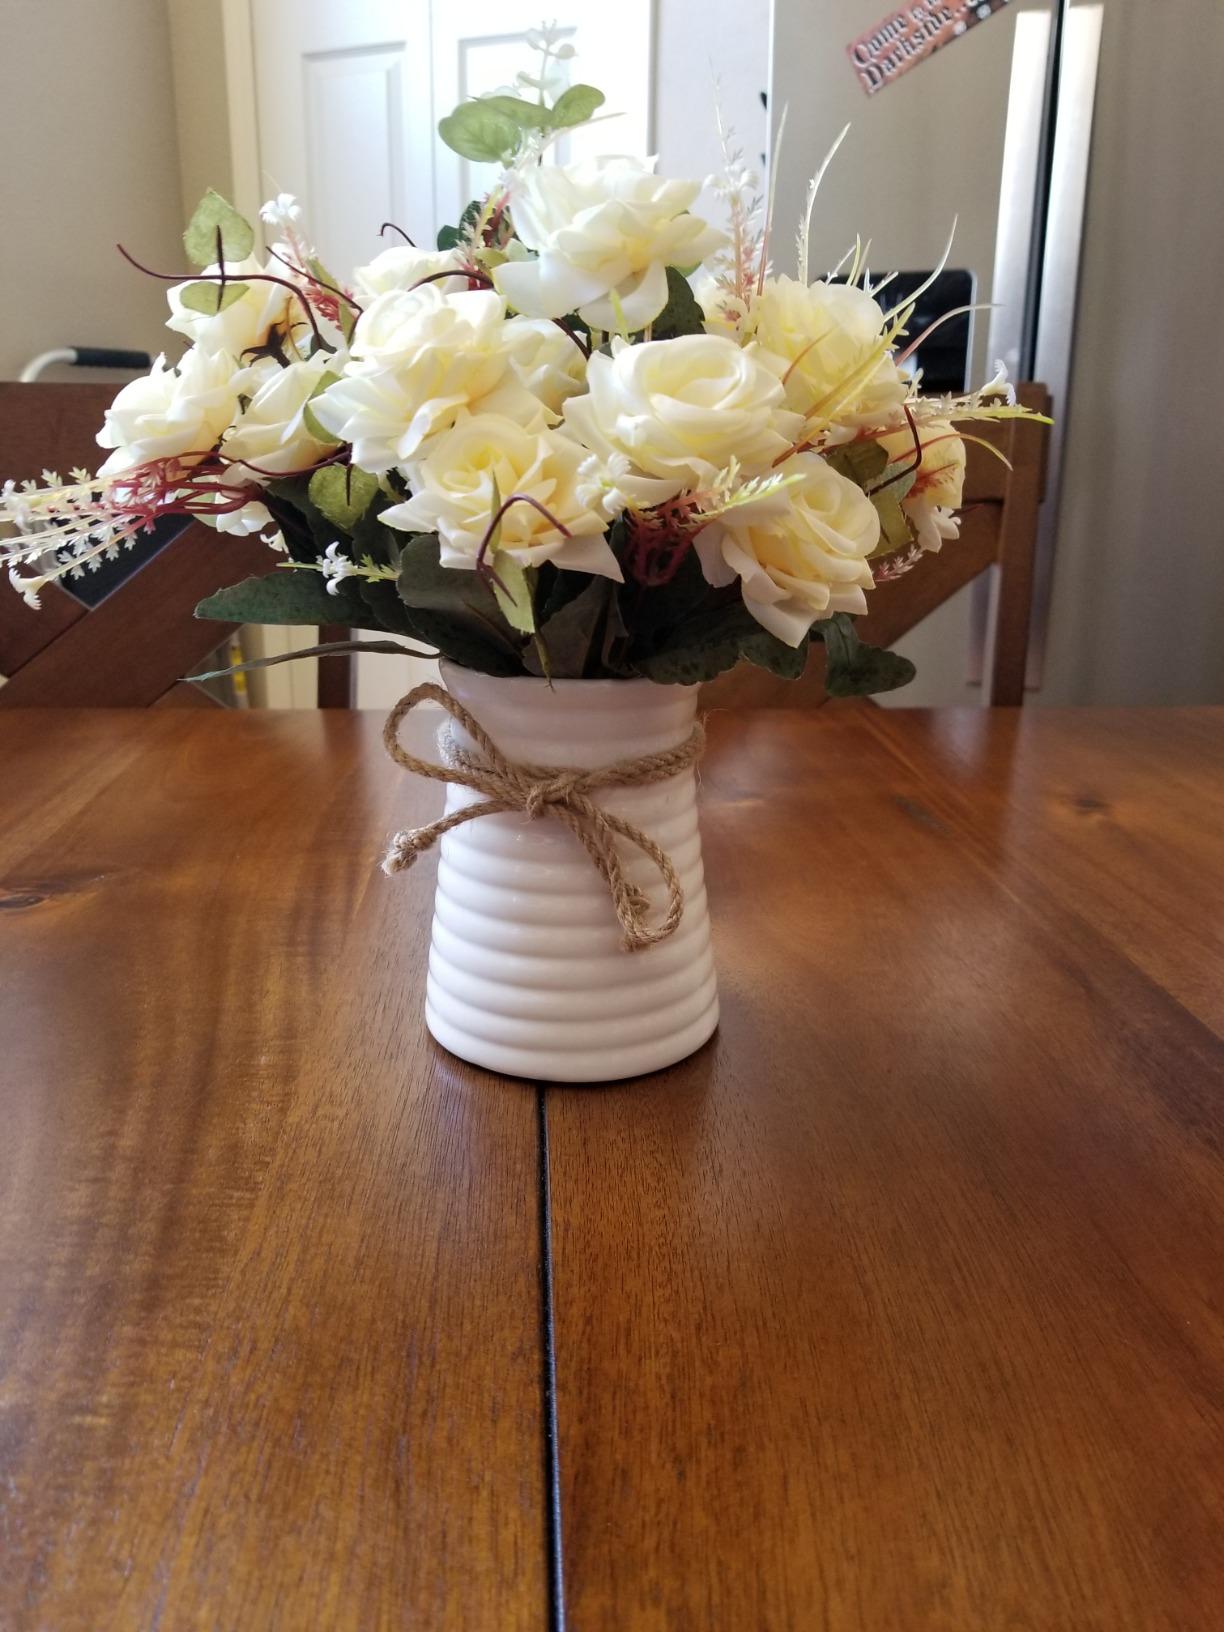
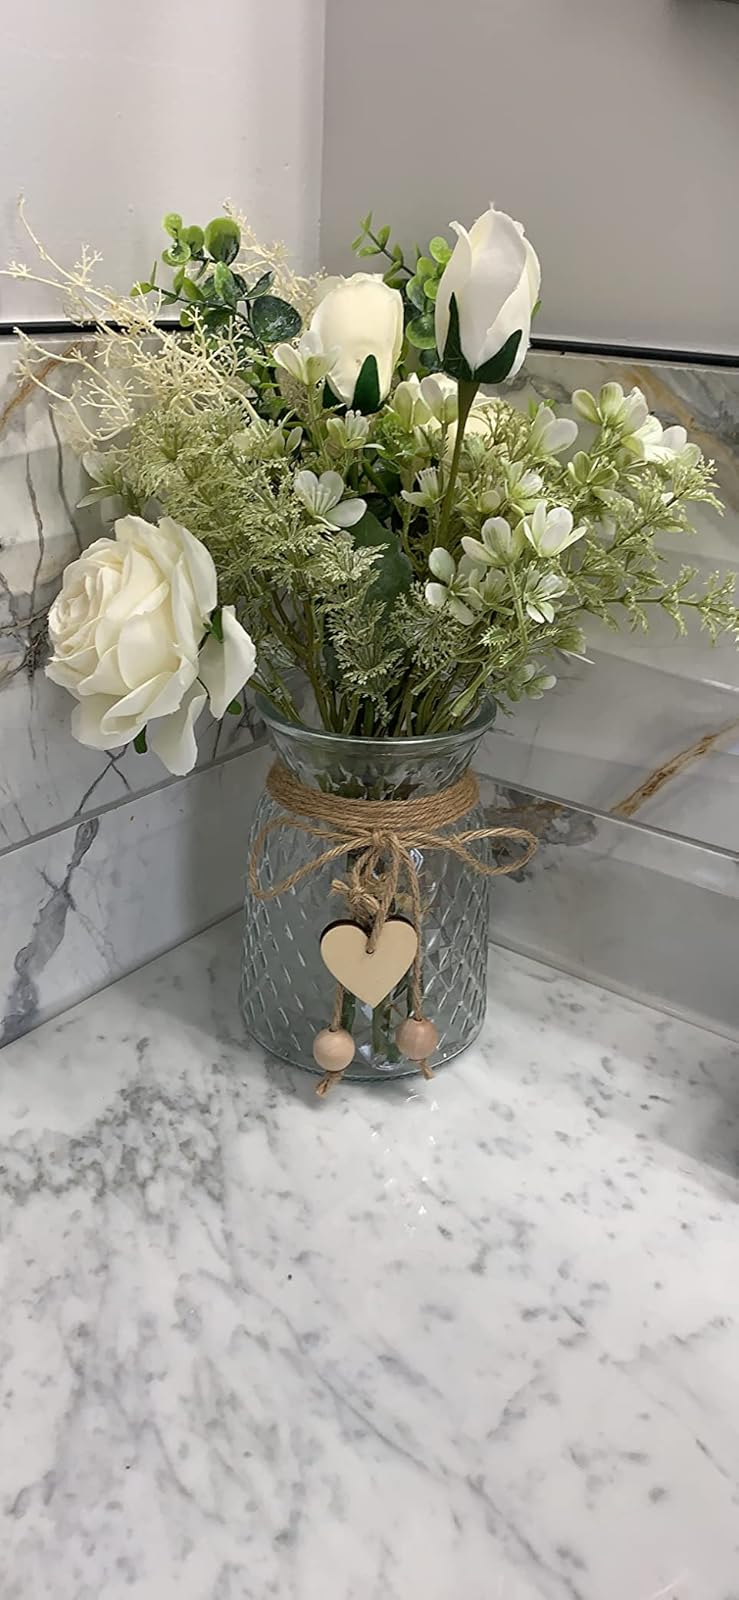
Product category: vase
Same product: no